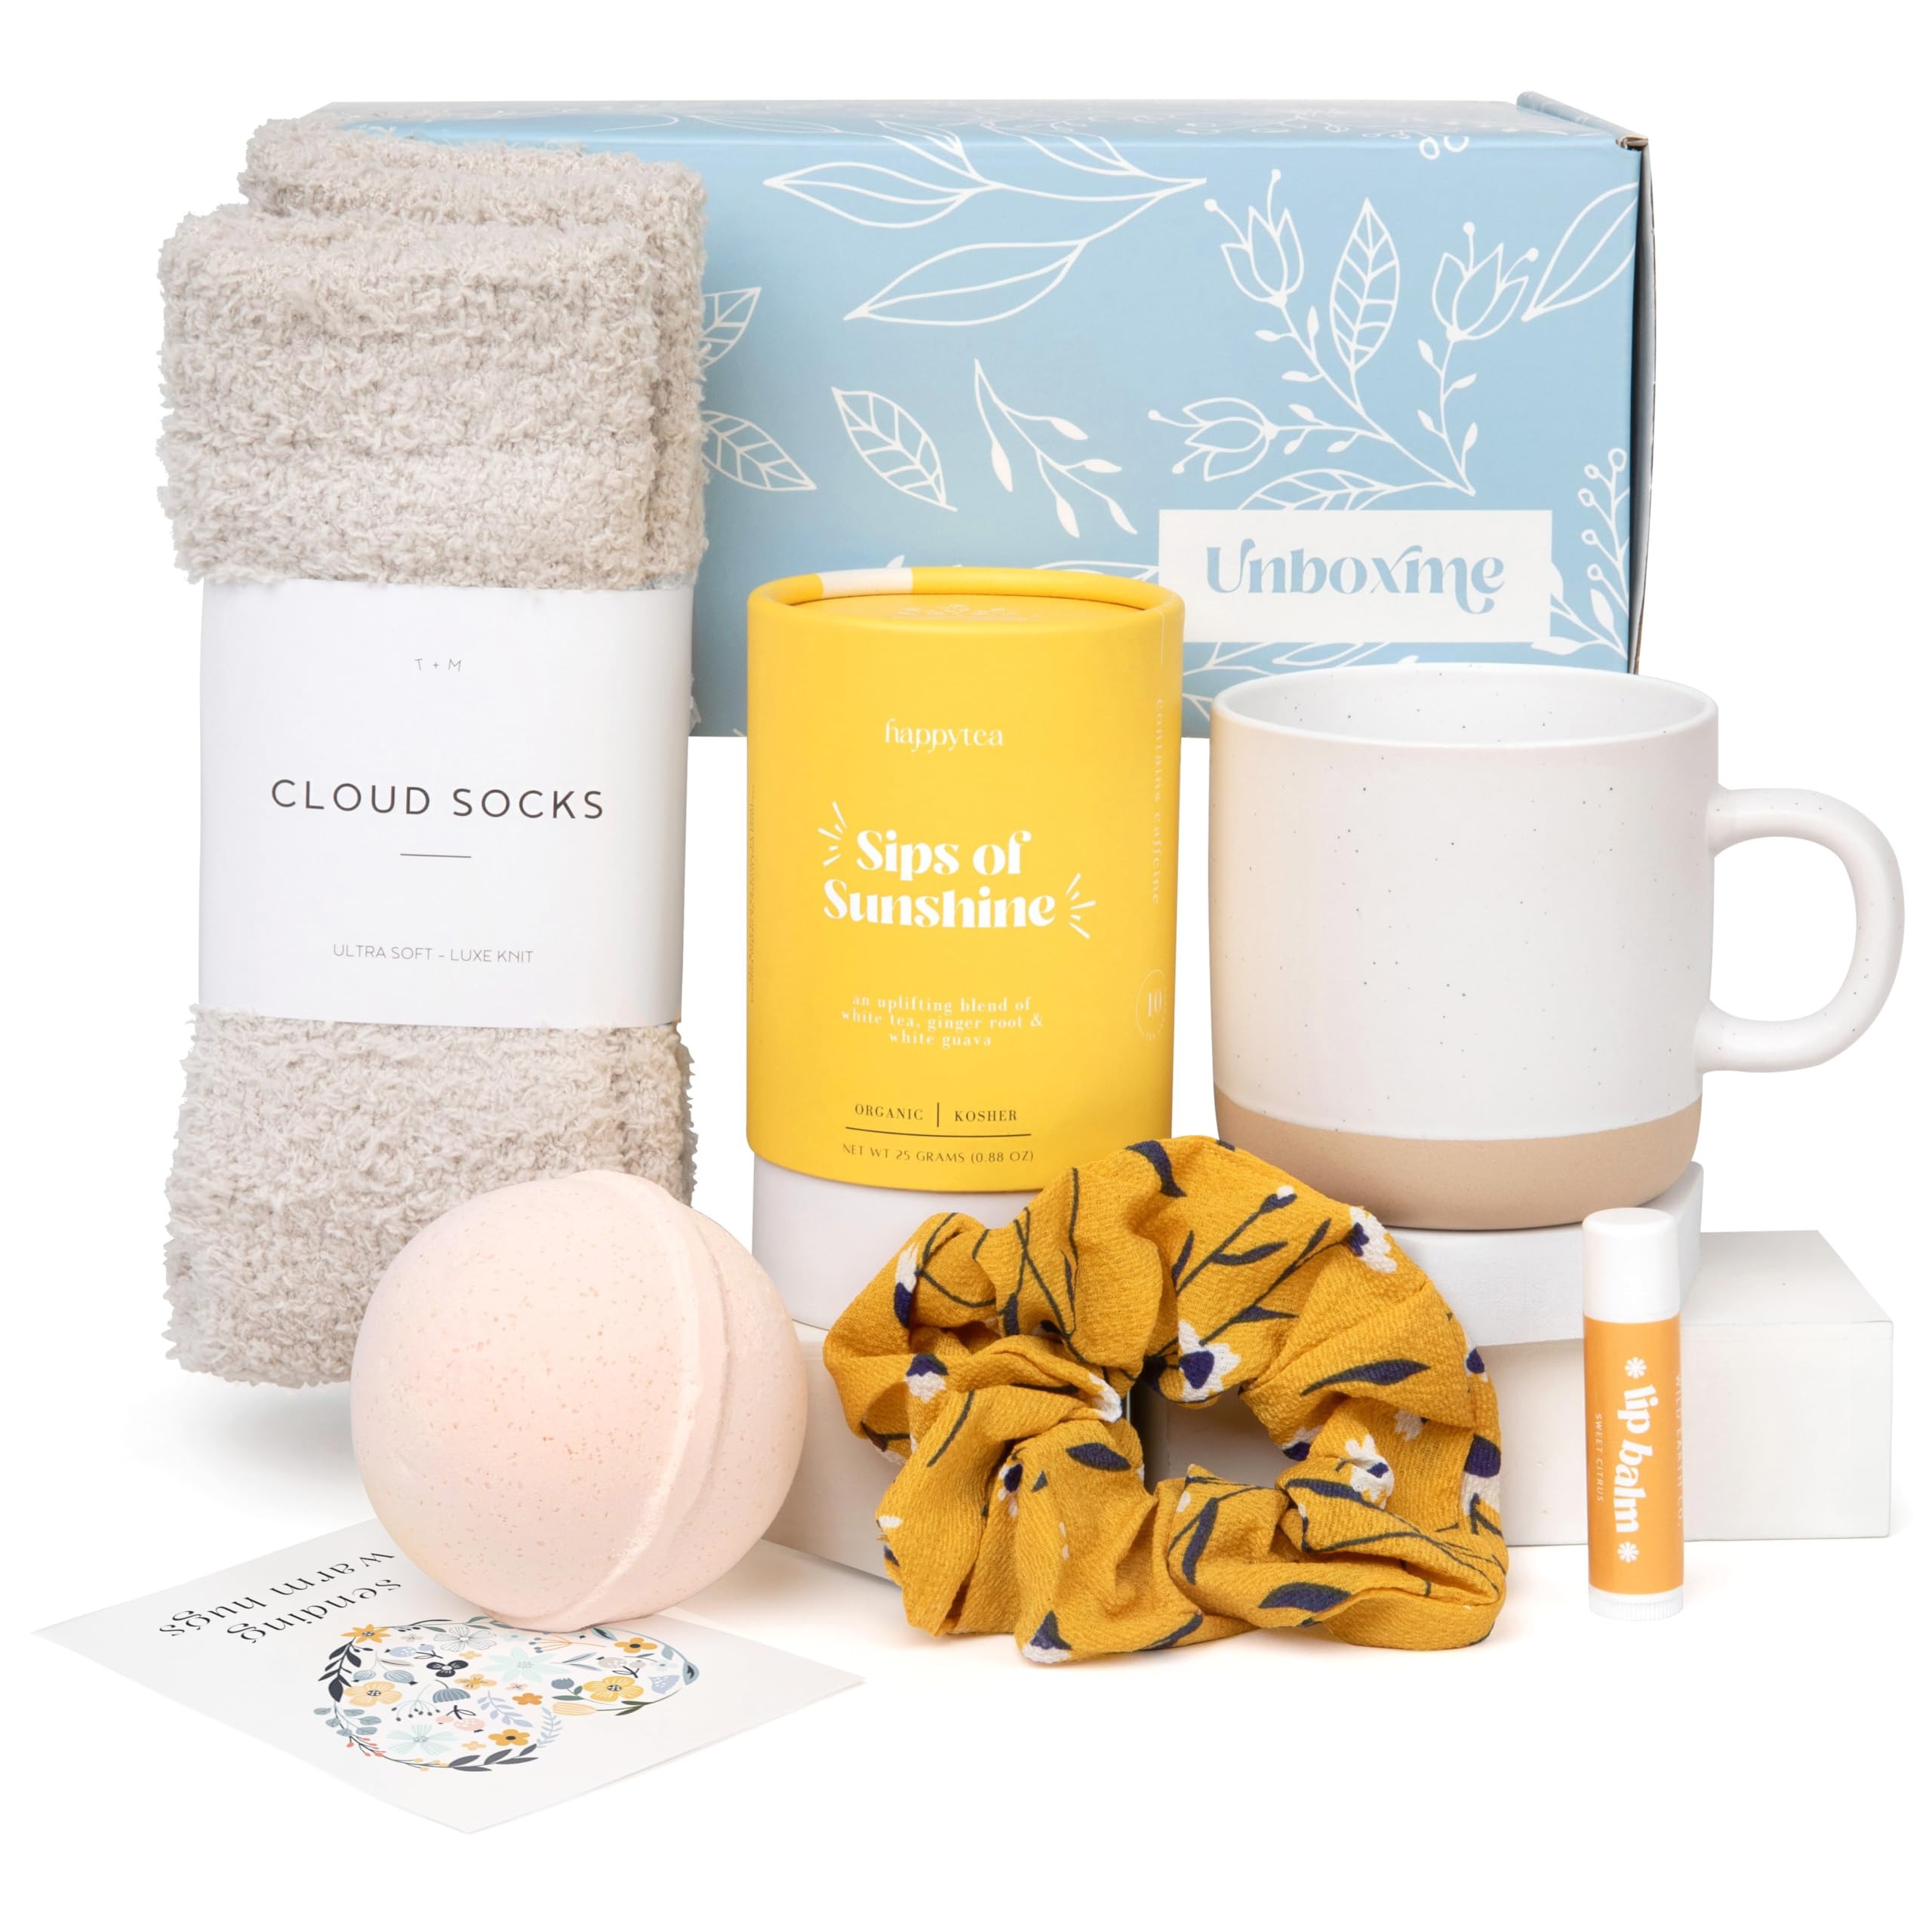
Item Name: Unboxme Sunshine Gift For Women | Self Care Package with Herbal Tea, Mug, Bath Bomb, Candle, Fluffy Socks, Lip Balm, Sheet Mask, Scrunchie & Sending Sunshine Card
Product Description: Unboxme Sunflower Gift Box! Send a hug in a box with a slice of sunshine! Our Story At Unboxme, we believe that gift-giving is more than just a transactional exchange. It's a chance to create lasting memories and strengthen relationships with the people who matter most to us, even if you’re far apart! That's why we pour our heart and soul into every gift box we create, ensuring that each one is a joyous experience for both the giver and the receiver. Sunshine Box Care Package for Women Think fruity spiced teas, golden honey, soothing sheet masks and cozy socks. This tea gift basket for women includes everything they could need to brighten up their day & feel good! - Honey Sheet Mask – Full of antioxidants, this lyocell sheet mask harnesses the natural powers of honey to soothe complexions - Wildflower Honey Sticks – A delicious addition to a warm cup of tea - Cozy Cloud Socks – Made from the softest fabric you’ll ever touch - Organic Herbal Tea – Hand-blended organic herbs including turmeric and ginger - Floral Scrunchie – For a vibrant touch - ‘Sending Warm Hugs’ Greeting Card Simple from Start to Finish No wrapping required, making it easy for you to send a best friend birthday gift basket with all her favorite things! Seal the wellness package with thoughtful greeting cards to show how much you care. She’ll adore the cute honey and tea gift set coming her way! Versatile Gift Box As well as beautiful tea sets for women, these sunshine gifts make perfect birthday gift boxes, cheerful gifts for women and get well soon gifts for women. One thing’s for sure – they’ll be well received, whatever the reason! Empowering Women Entrepreneurs Unboxme is female owned and is dedicated to empowering and uplifting women entrepreneurs across the US. We carefully curate premium products for all our gift boxes and hand-pack them in Denver, CO. So, you can feel good about sending a thoughtful and unique present that is made with dedication, love and care!
Value: 1.0
Unit: Count

Price: 45.99